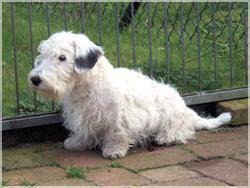
Sealyham_terrier